Prince Floris of Orange-Nassau, van Vollenhoven

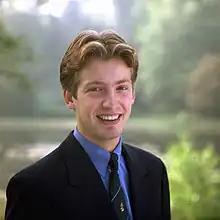
Prince Floris in 1996

Prince Floris Frederik Martijn of Orange-Nassau, van Vollenhoven (born 10 April 1975) is the fourth and youngest son of Princess Margriet of the Netherlands and Pieter van Vollenhoven.